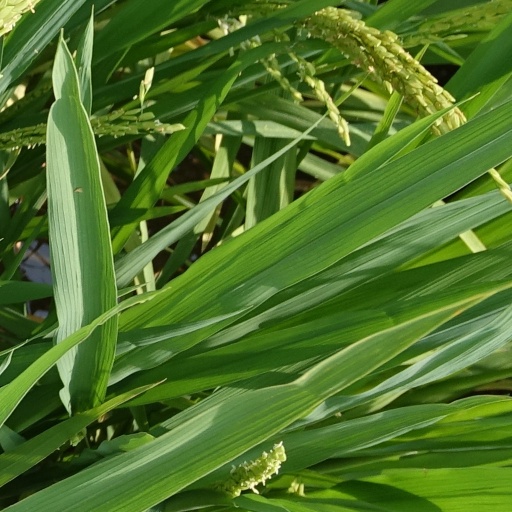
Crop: rice